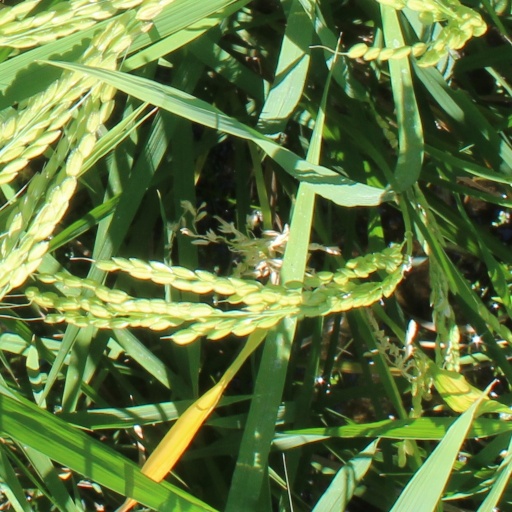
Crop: rice